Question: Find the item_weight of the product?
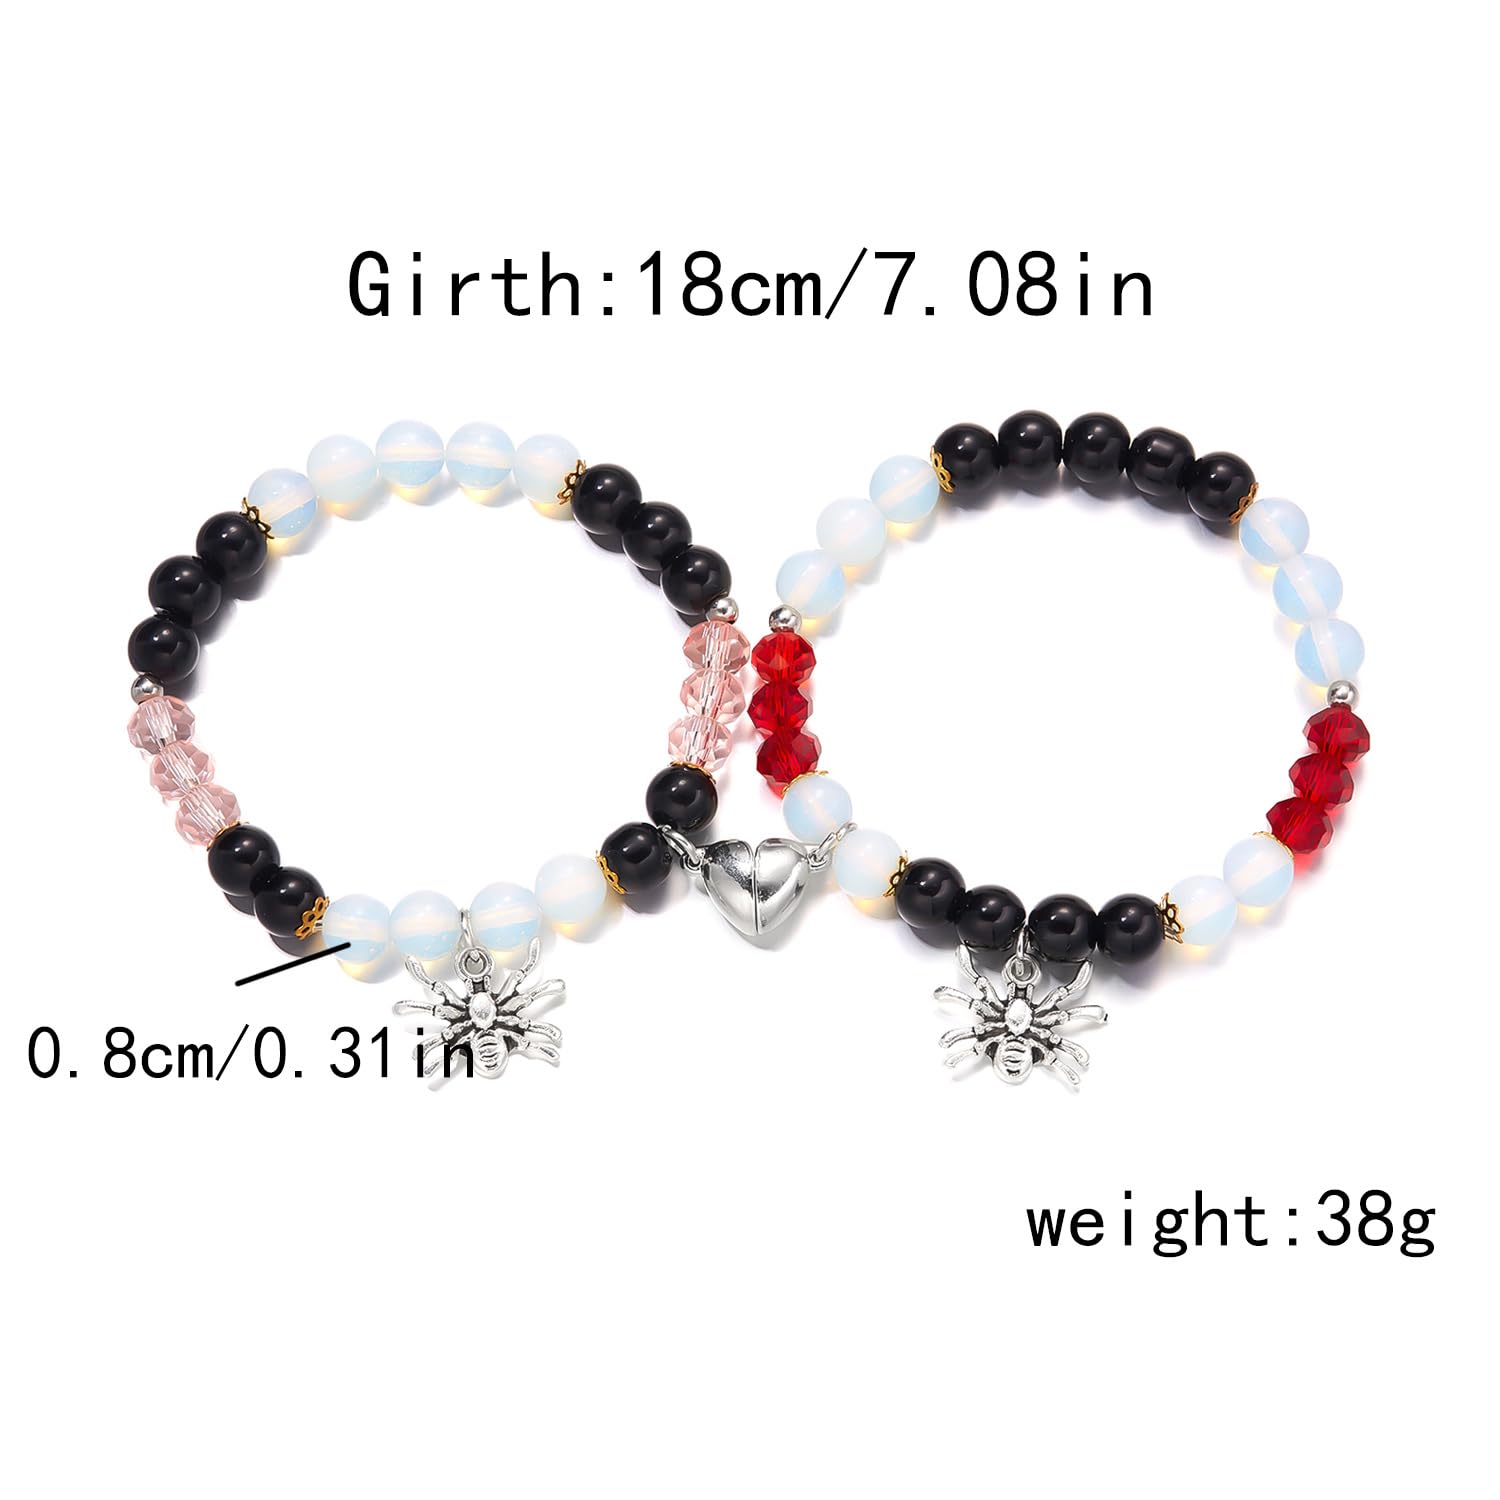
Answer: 38.0 gram